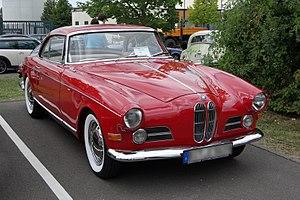
La BMW 503 est un modèle coupé 2+2 sport, du constructeur automobile allemand BMW, construite à 413 exemplaires entre 1956 et 1959.